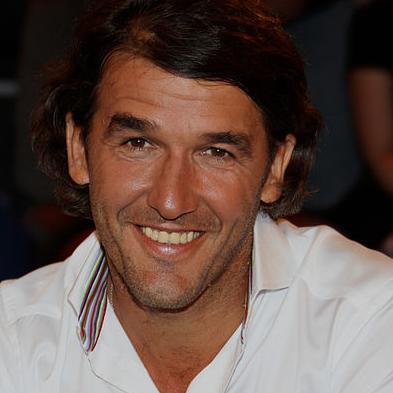
Age: 46